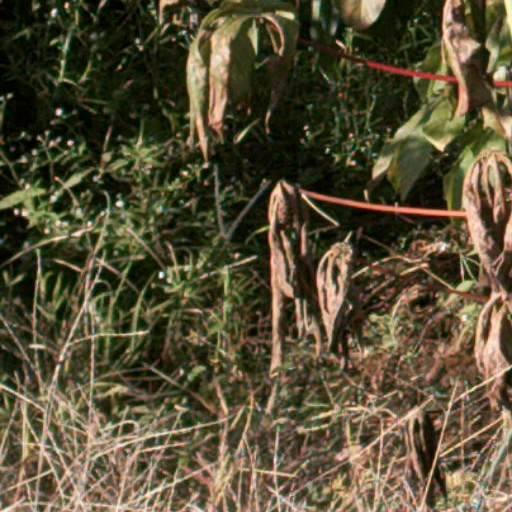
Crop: cassava